La Foire de Guibray

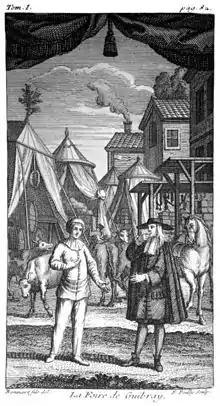
Title plate from 1721 edition of "La Foire de Guibray"

La Foire de Guibray is a one-act farce by Alain-René Lesage. It was first performed at the Foire de Saint Laurent in 1714. "La Foire de Guibray" is actually a prologue to two other one-act farces, "Arlequin Mahomet" and "Le Tombeau de Nostradamus". Between the three works, Lesage created a comedy in three acts.